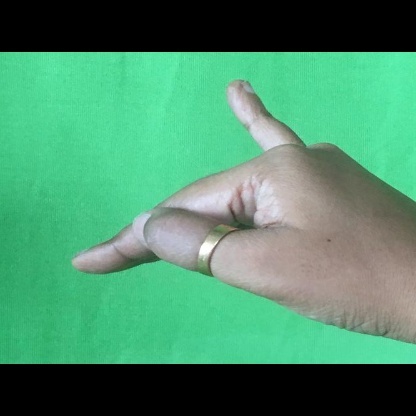
Mudra: Hamsapaksha